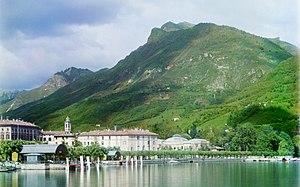
Collection des curiosités remarquables de l'Empire russe par Prokoudine-Gorski est une des premières collections au monde de photographies en couleurs. Elle constitue un patrimoine unique pour les peuples de l'ancien Empire russe et pour toute l'humanité. Son créateur est le célèbre inventeur russe Sergueï Prokoudine-Gorski. Mais il faut remarquer que l'exécution effective de nombreuses photos est due à ses collaborateurs.